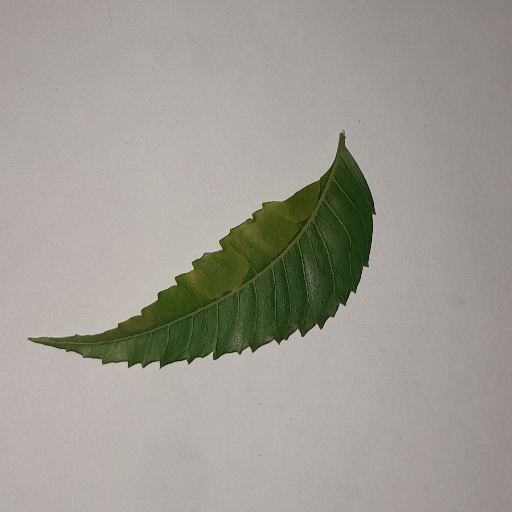
Species: Neem
Leaf condition: Yellow Leaf